Cambridge University (UK Parliament constituency)

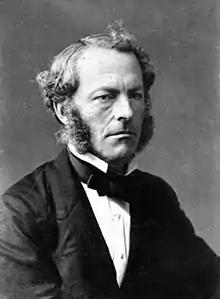
Stokes

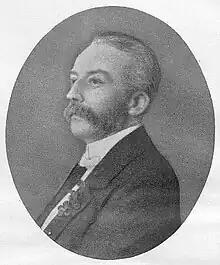
Jebb

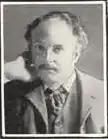
Cox

General elections from 1918, when most constituencies polled on the same day, were on different polling days than for territorial constituencies. The polls for university constituencies were open for five days. The elections were conducted by Single Transferable Vote.